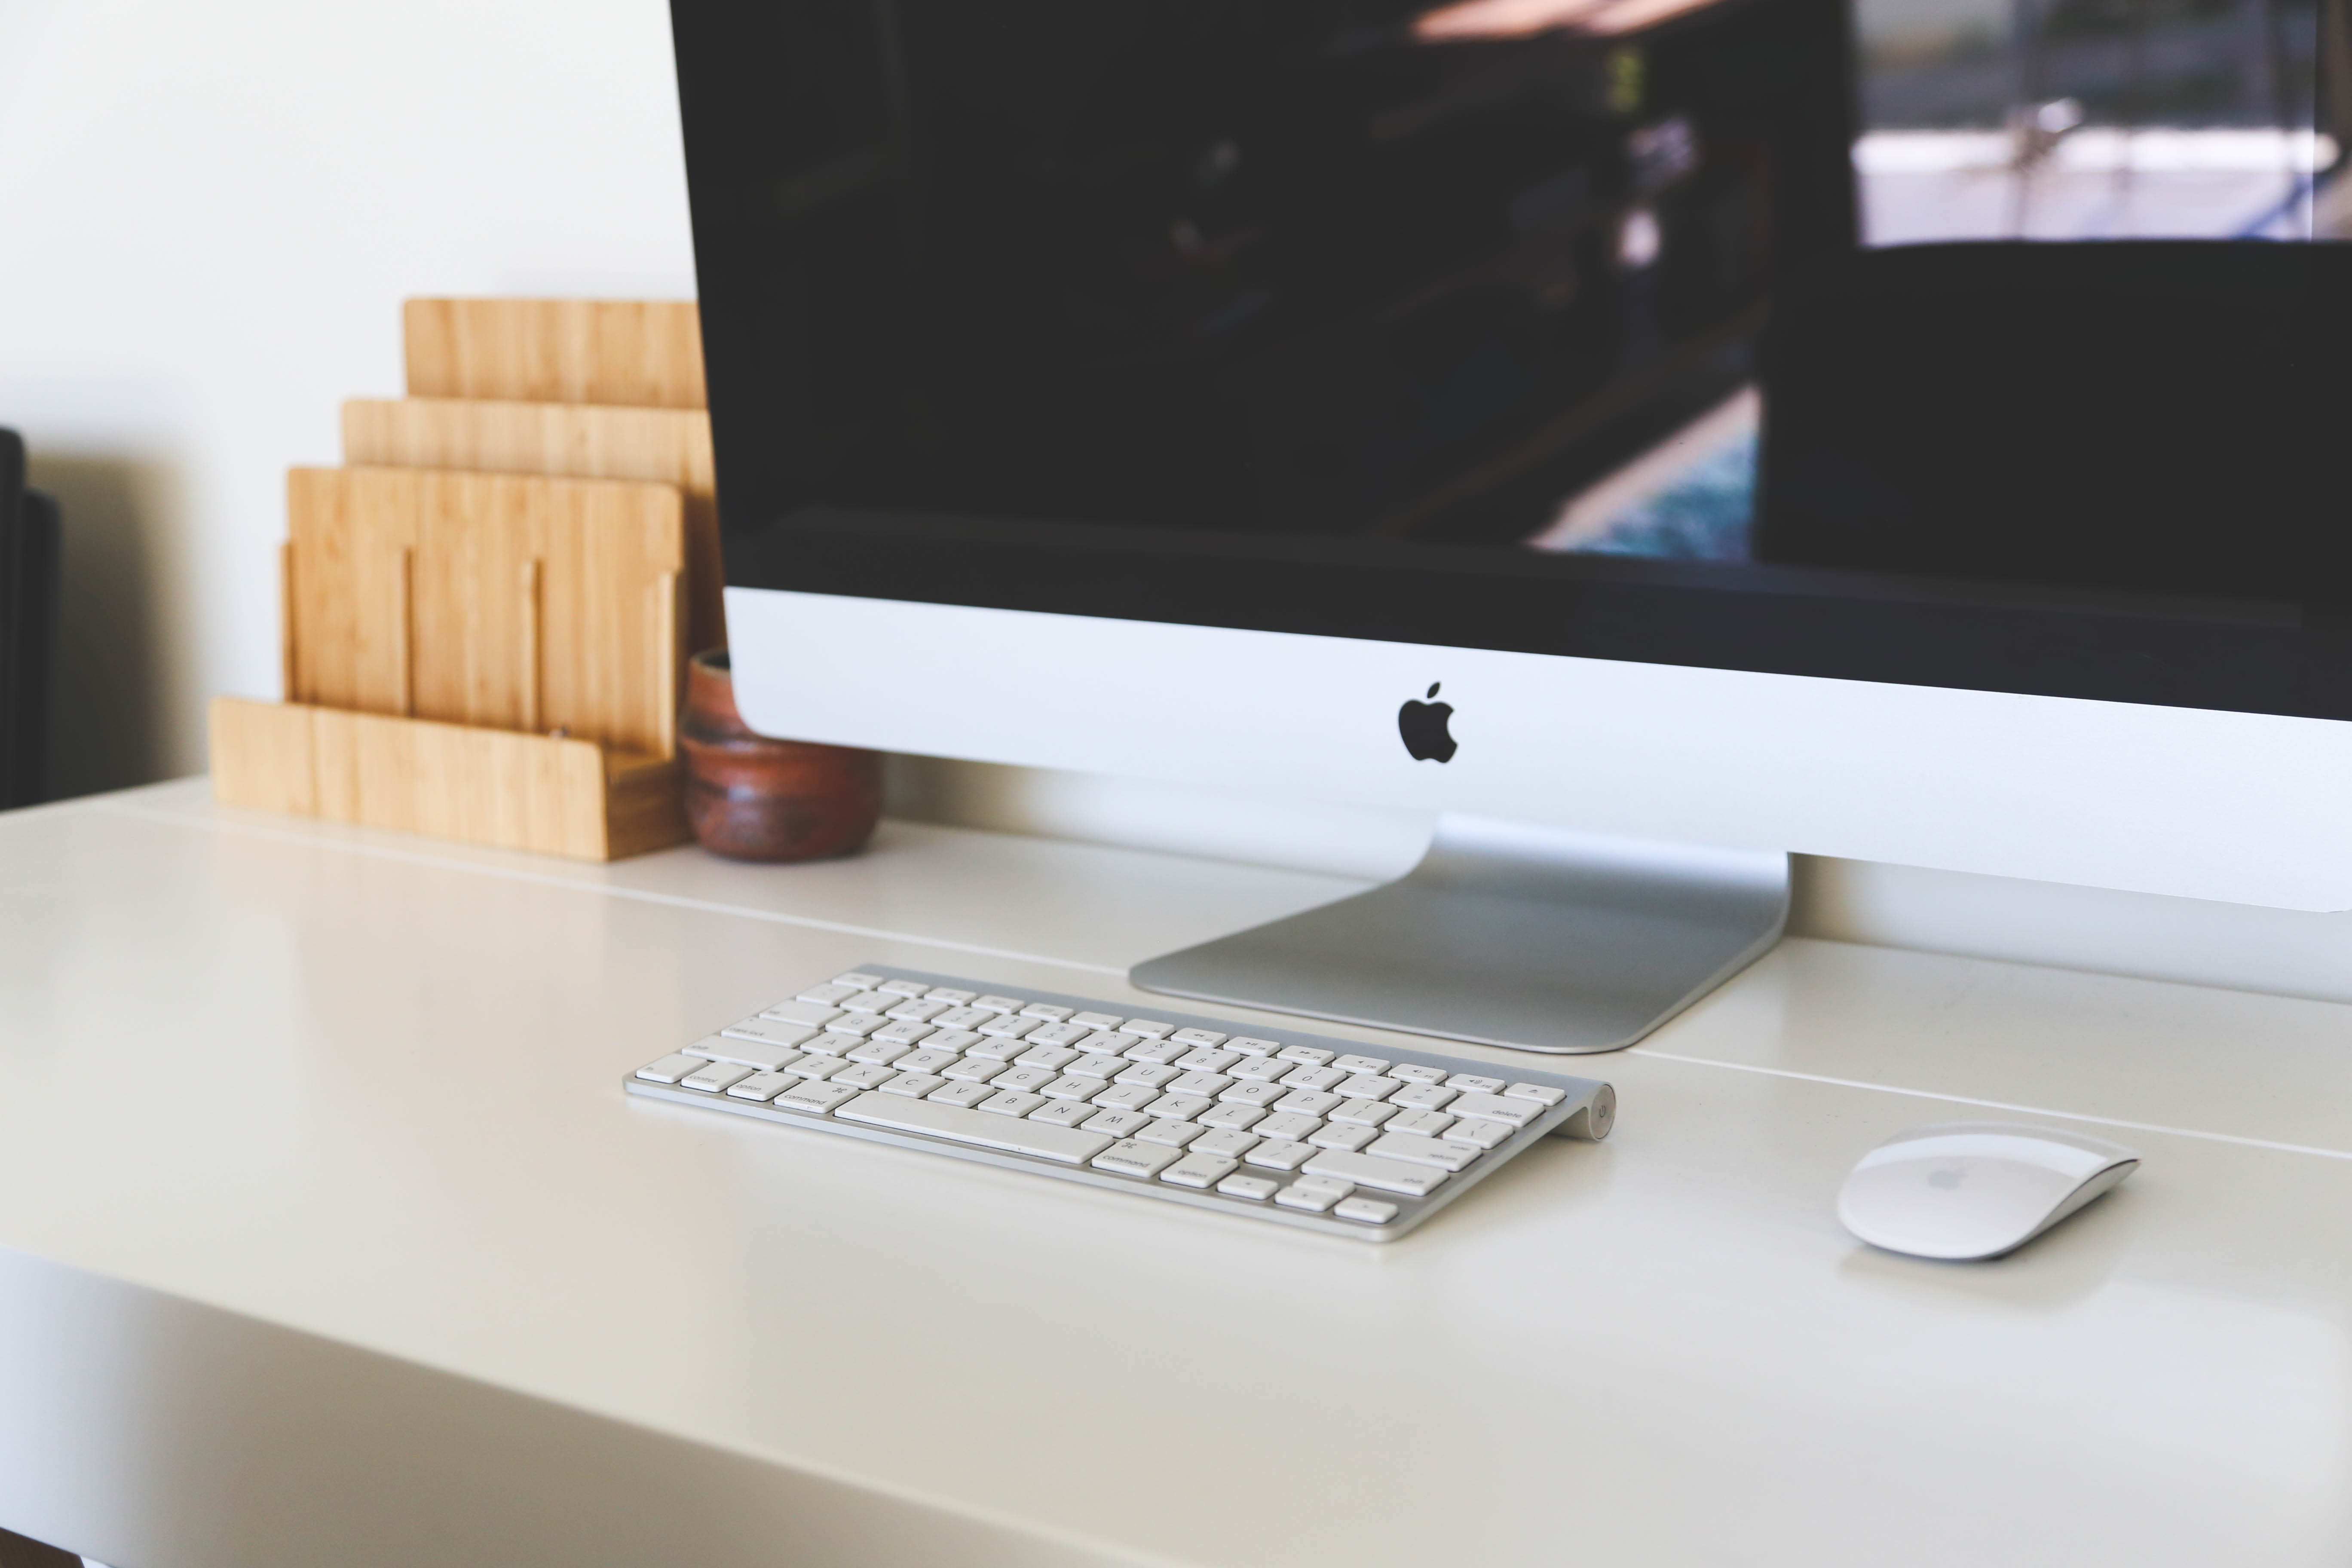
desk, computer, apple, working, table, wood, keyboard, workspace, clean, shelf, furniture, room, work space, home office, interior design, drawer, product, imac, design, minimalist, minimalism, minimal, minimalistic, workplace, magic mouse